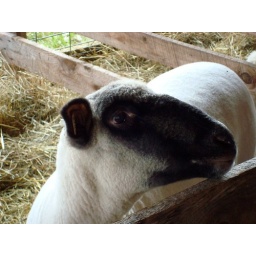
A white sheep with a black face at the Brooklyn Fair in Brooklyn, Connecticut